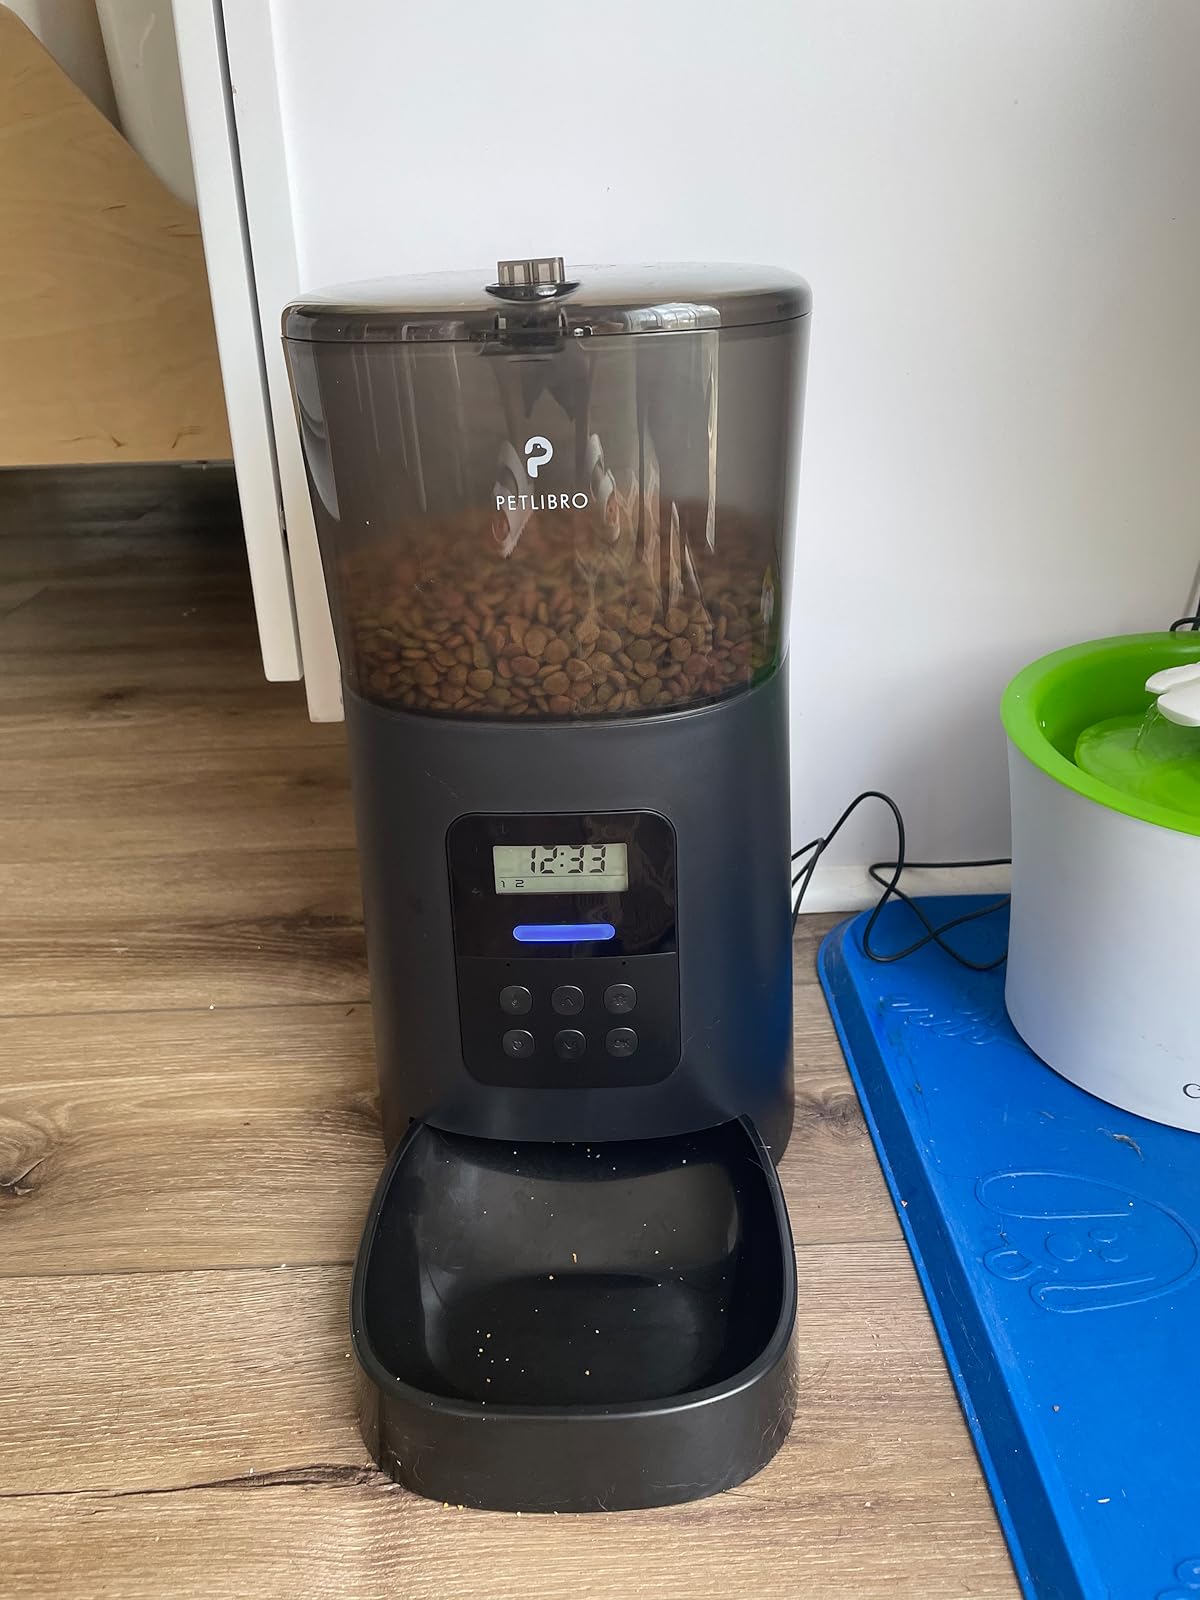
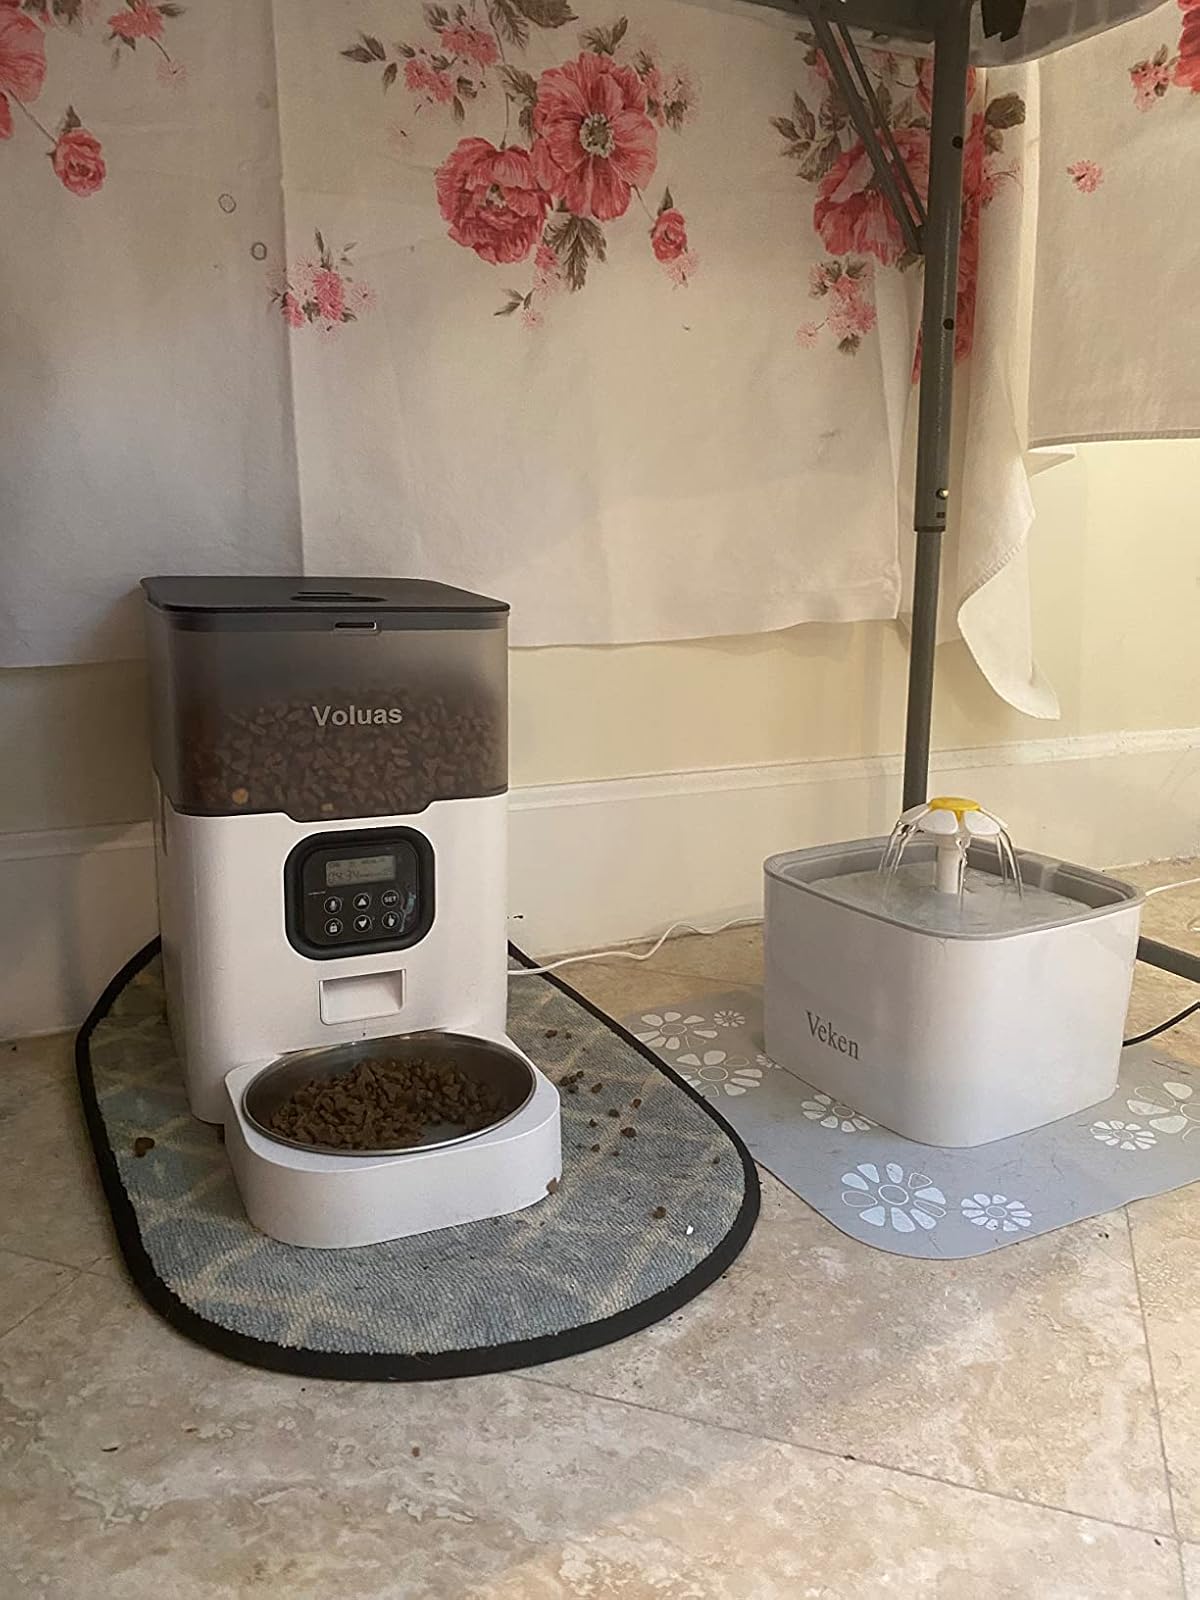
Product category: items_feeder
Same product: no